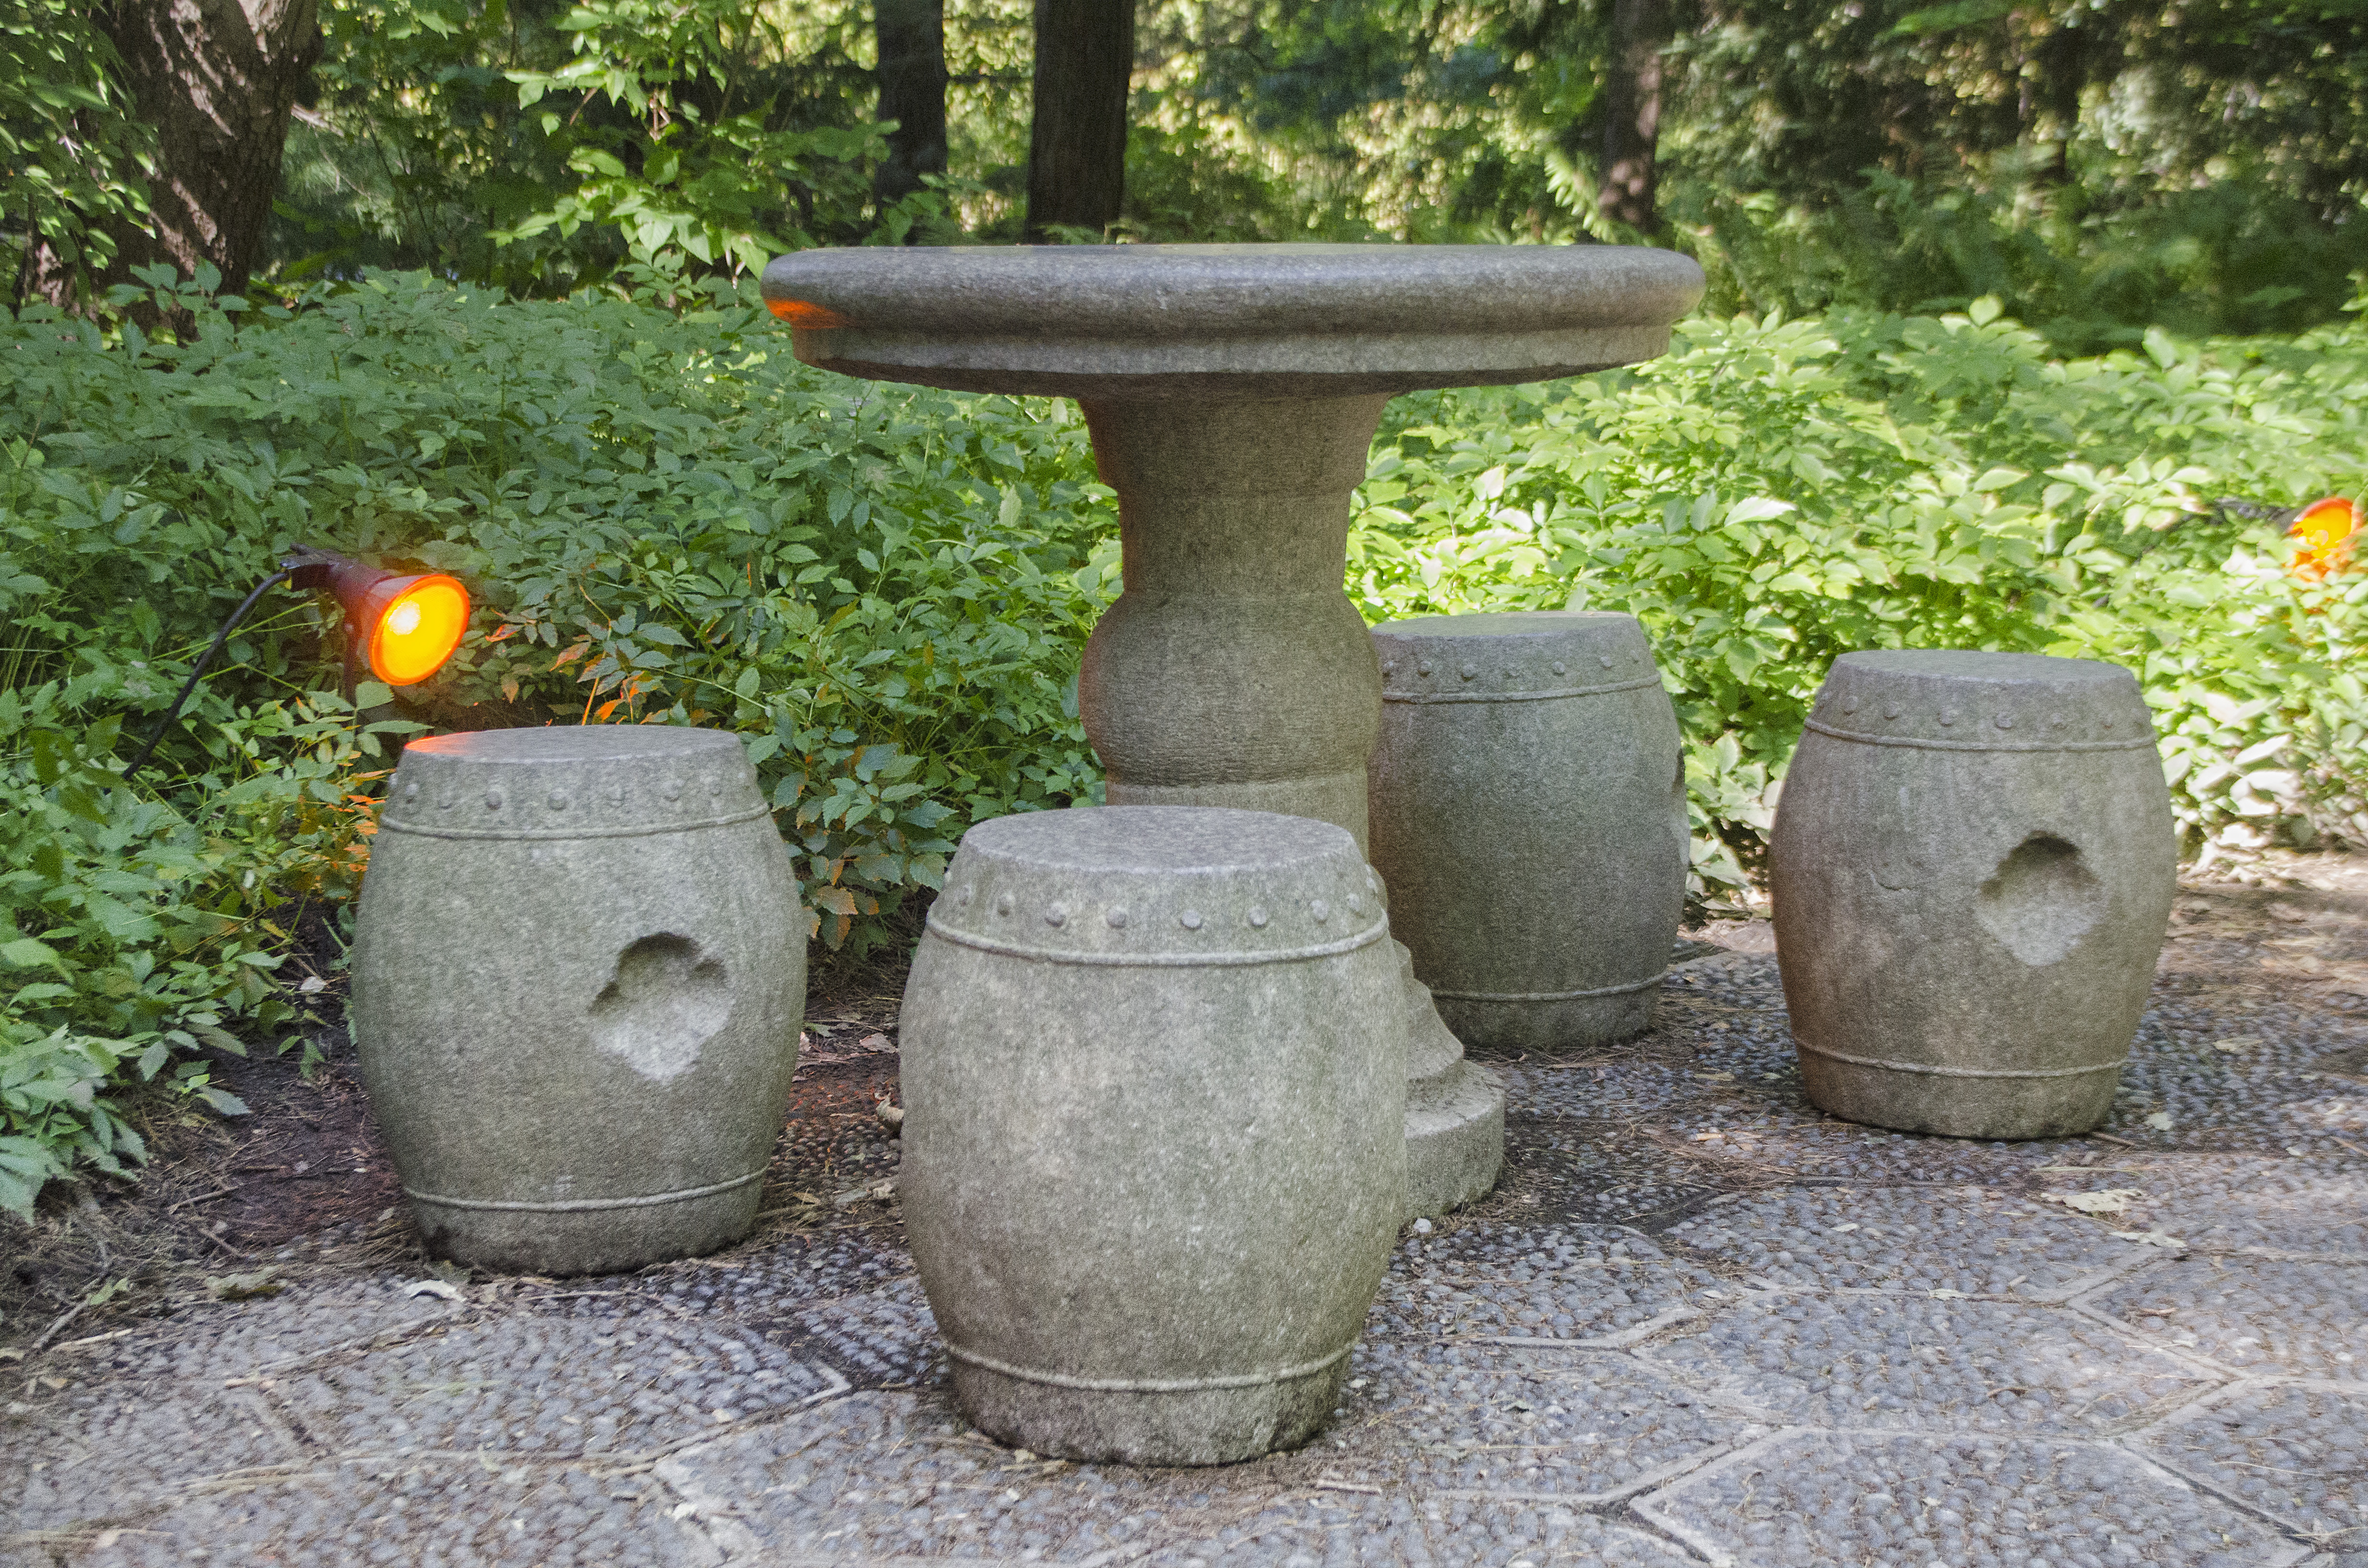
city, garden, de, of, canada, fountain, flowerpot, quebec, montreal, water feature, ville, man made object